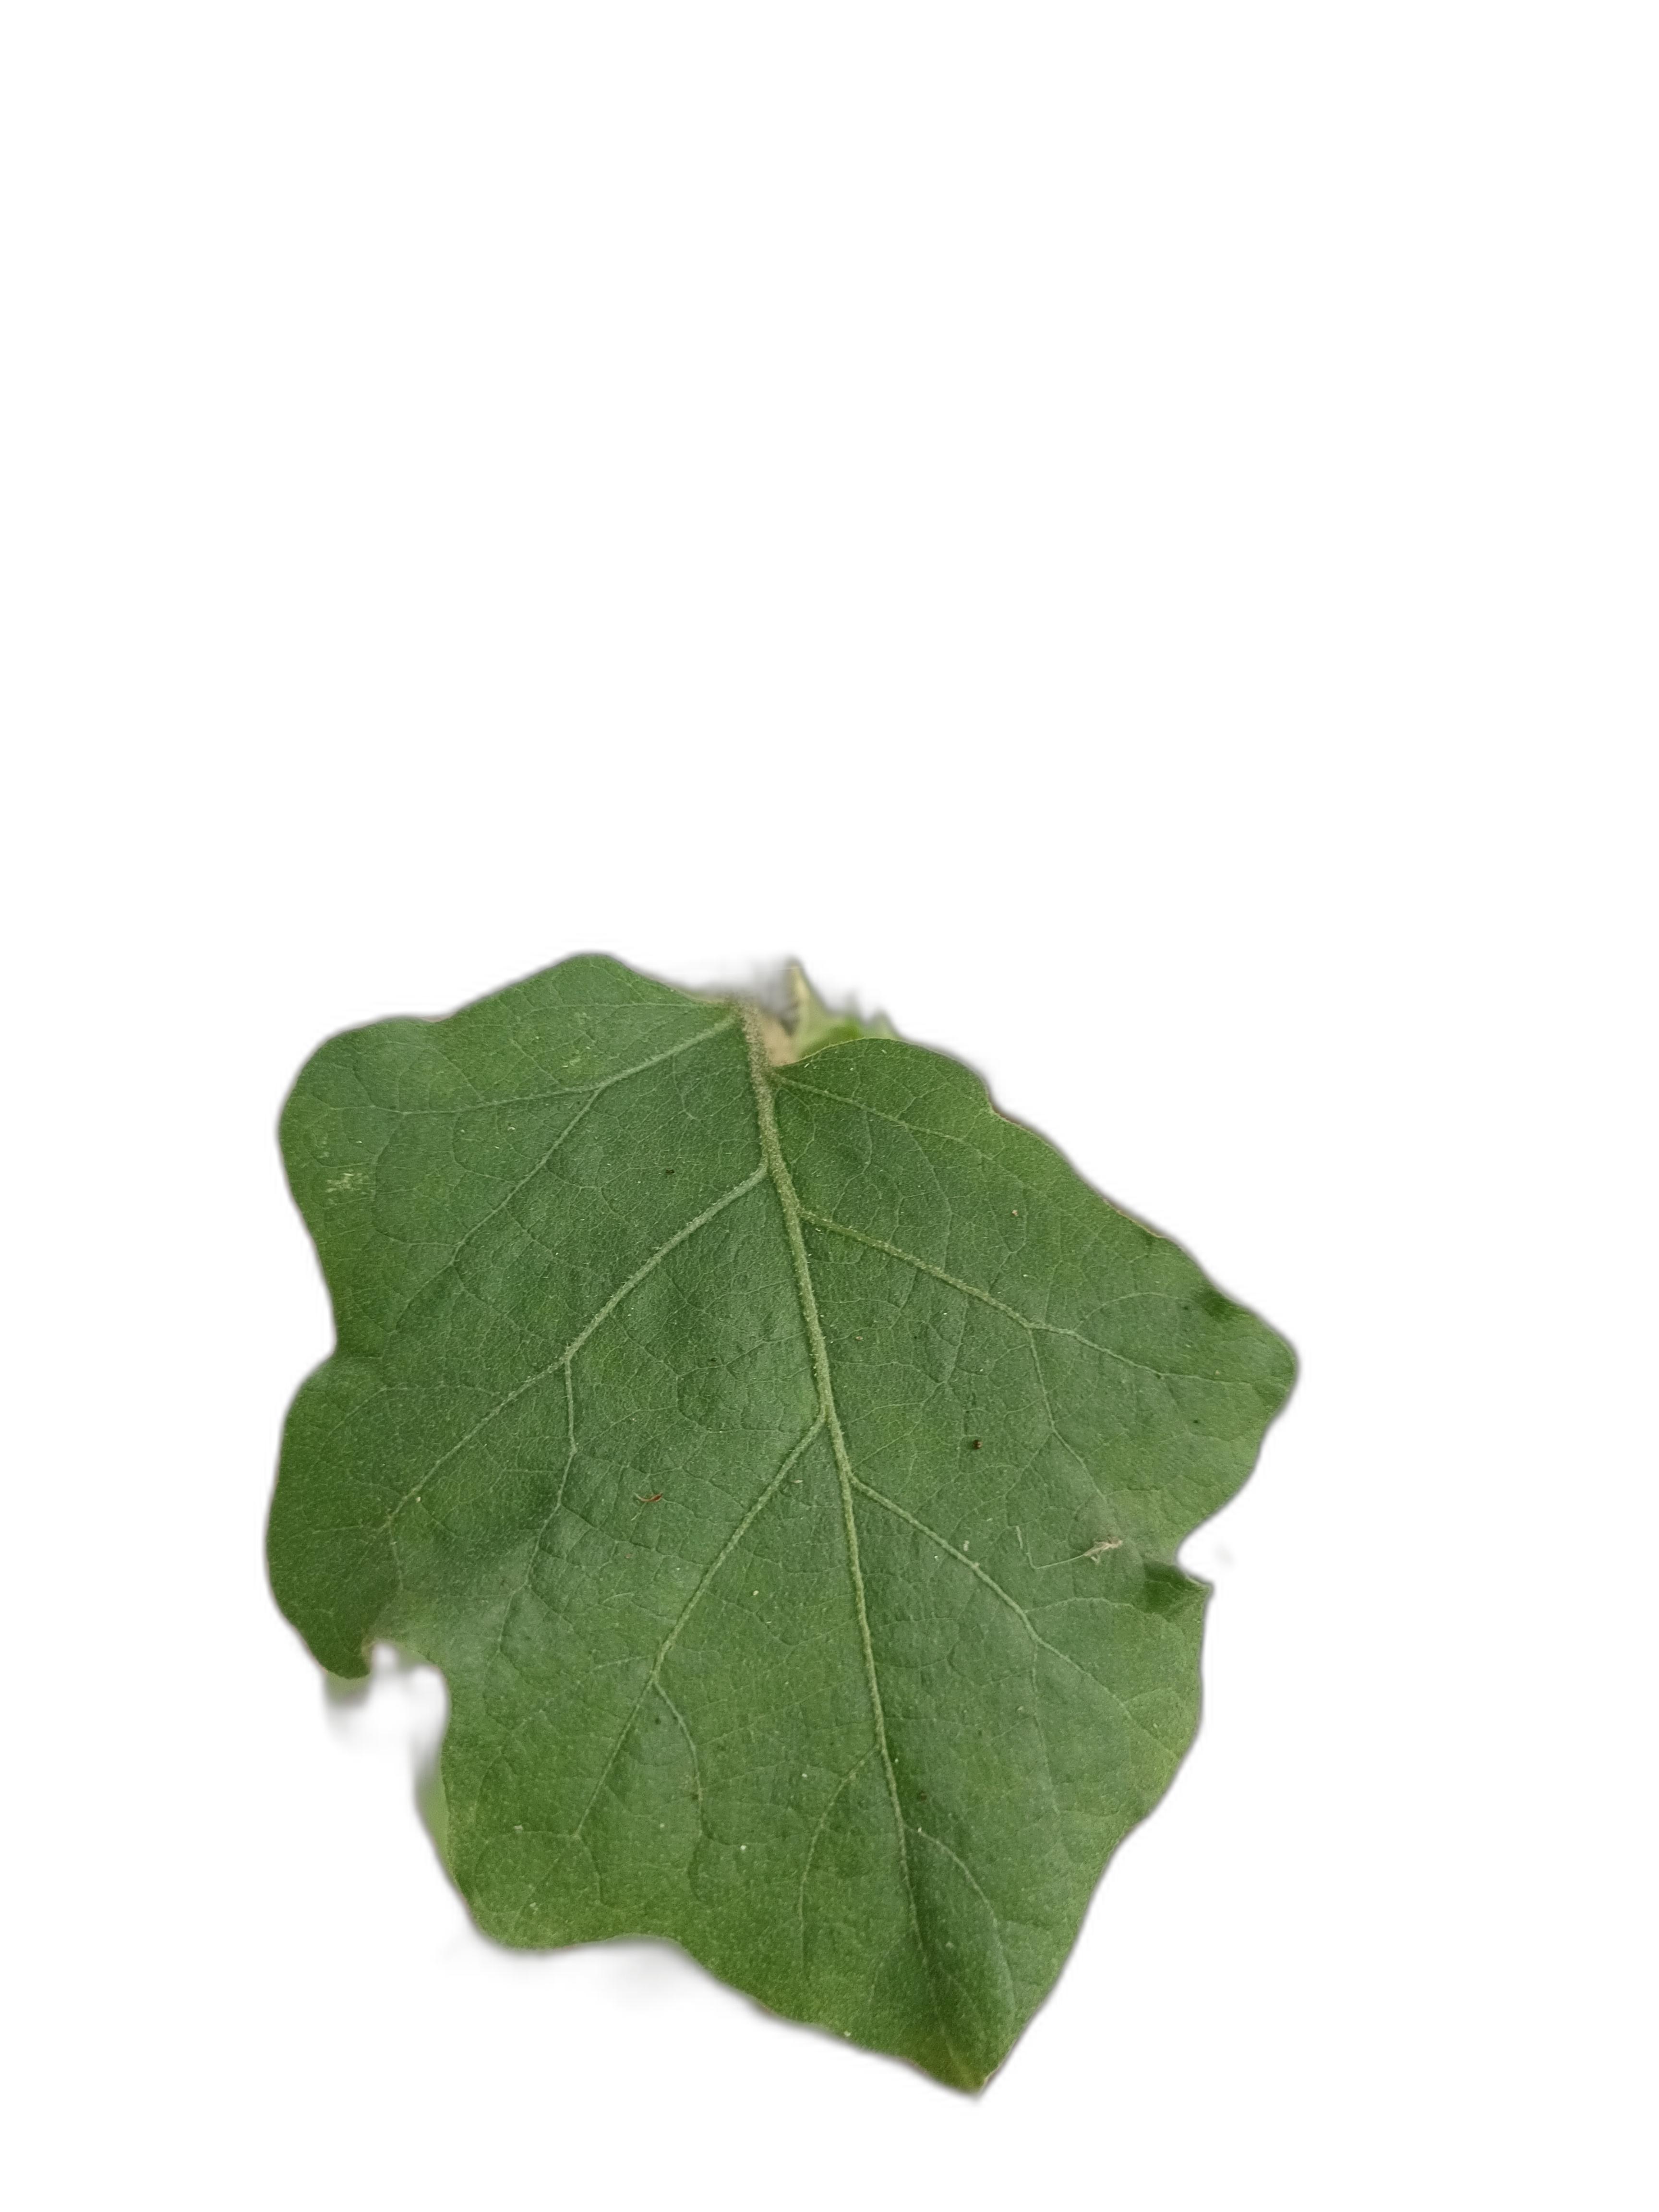
Label: Healthy Leaf